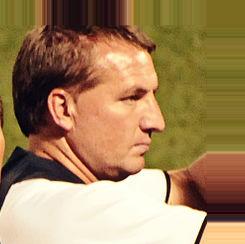
Age: 46